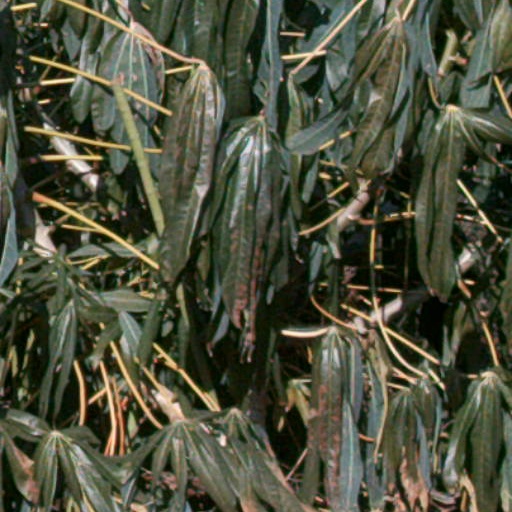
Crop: cassava